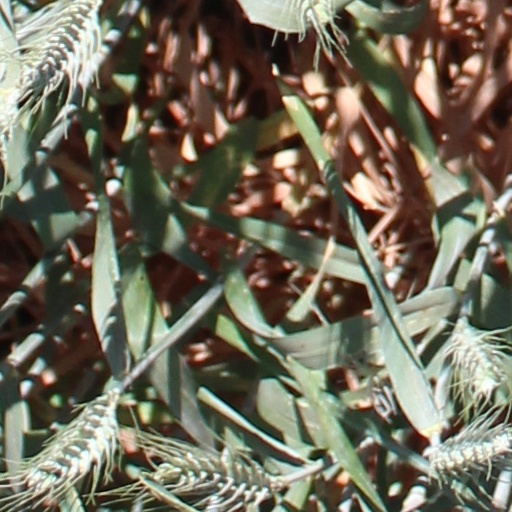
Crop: wheat